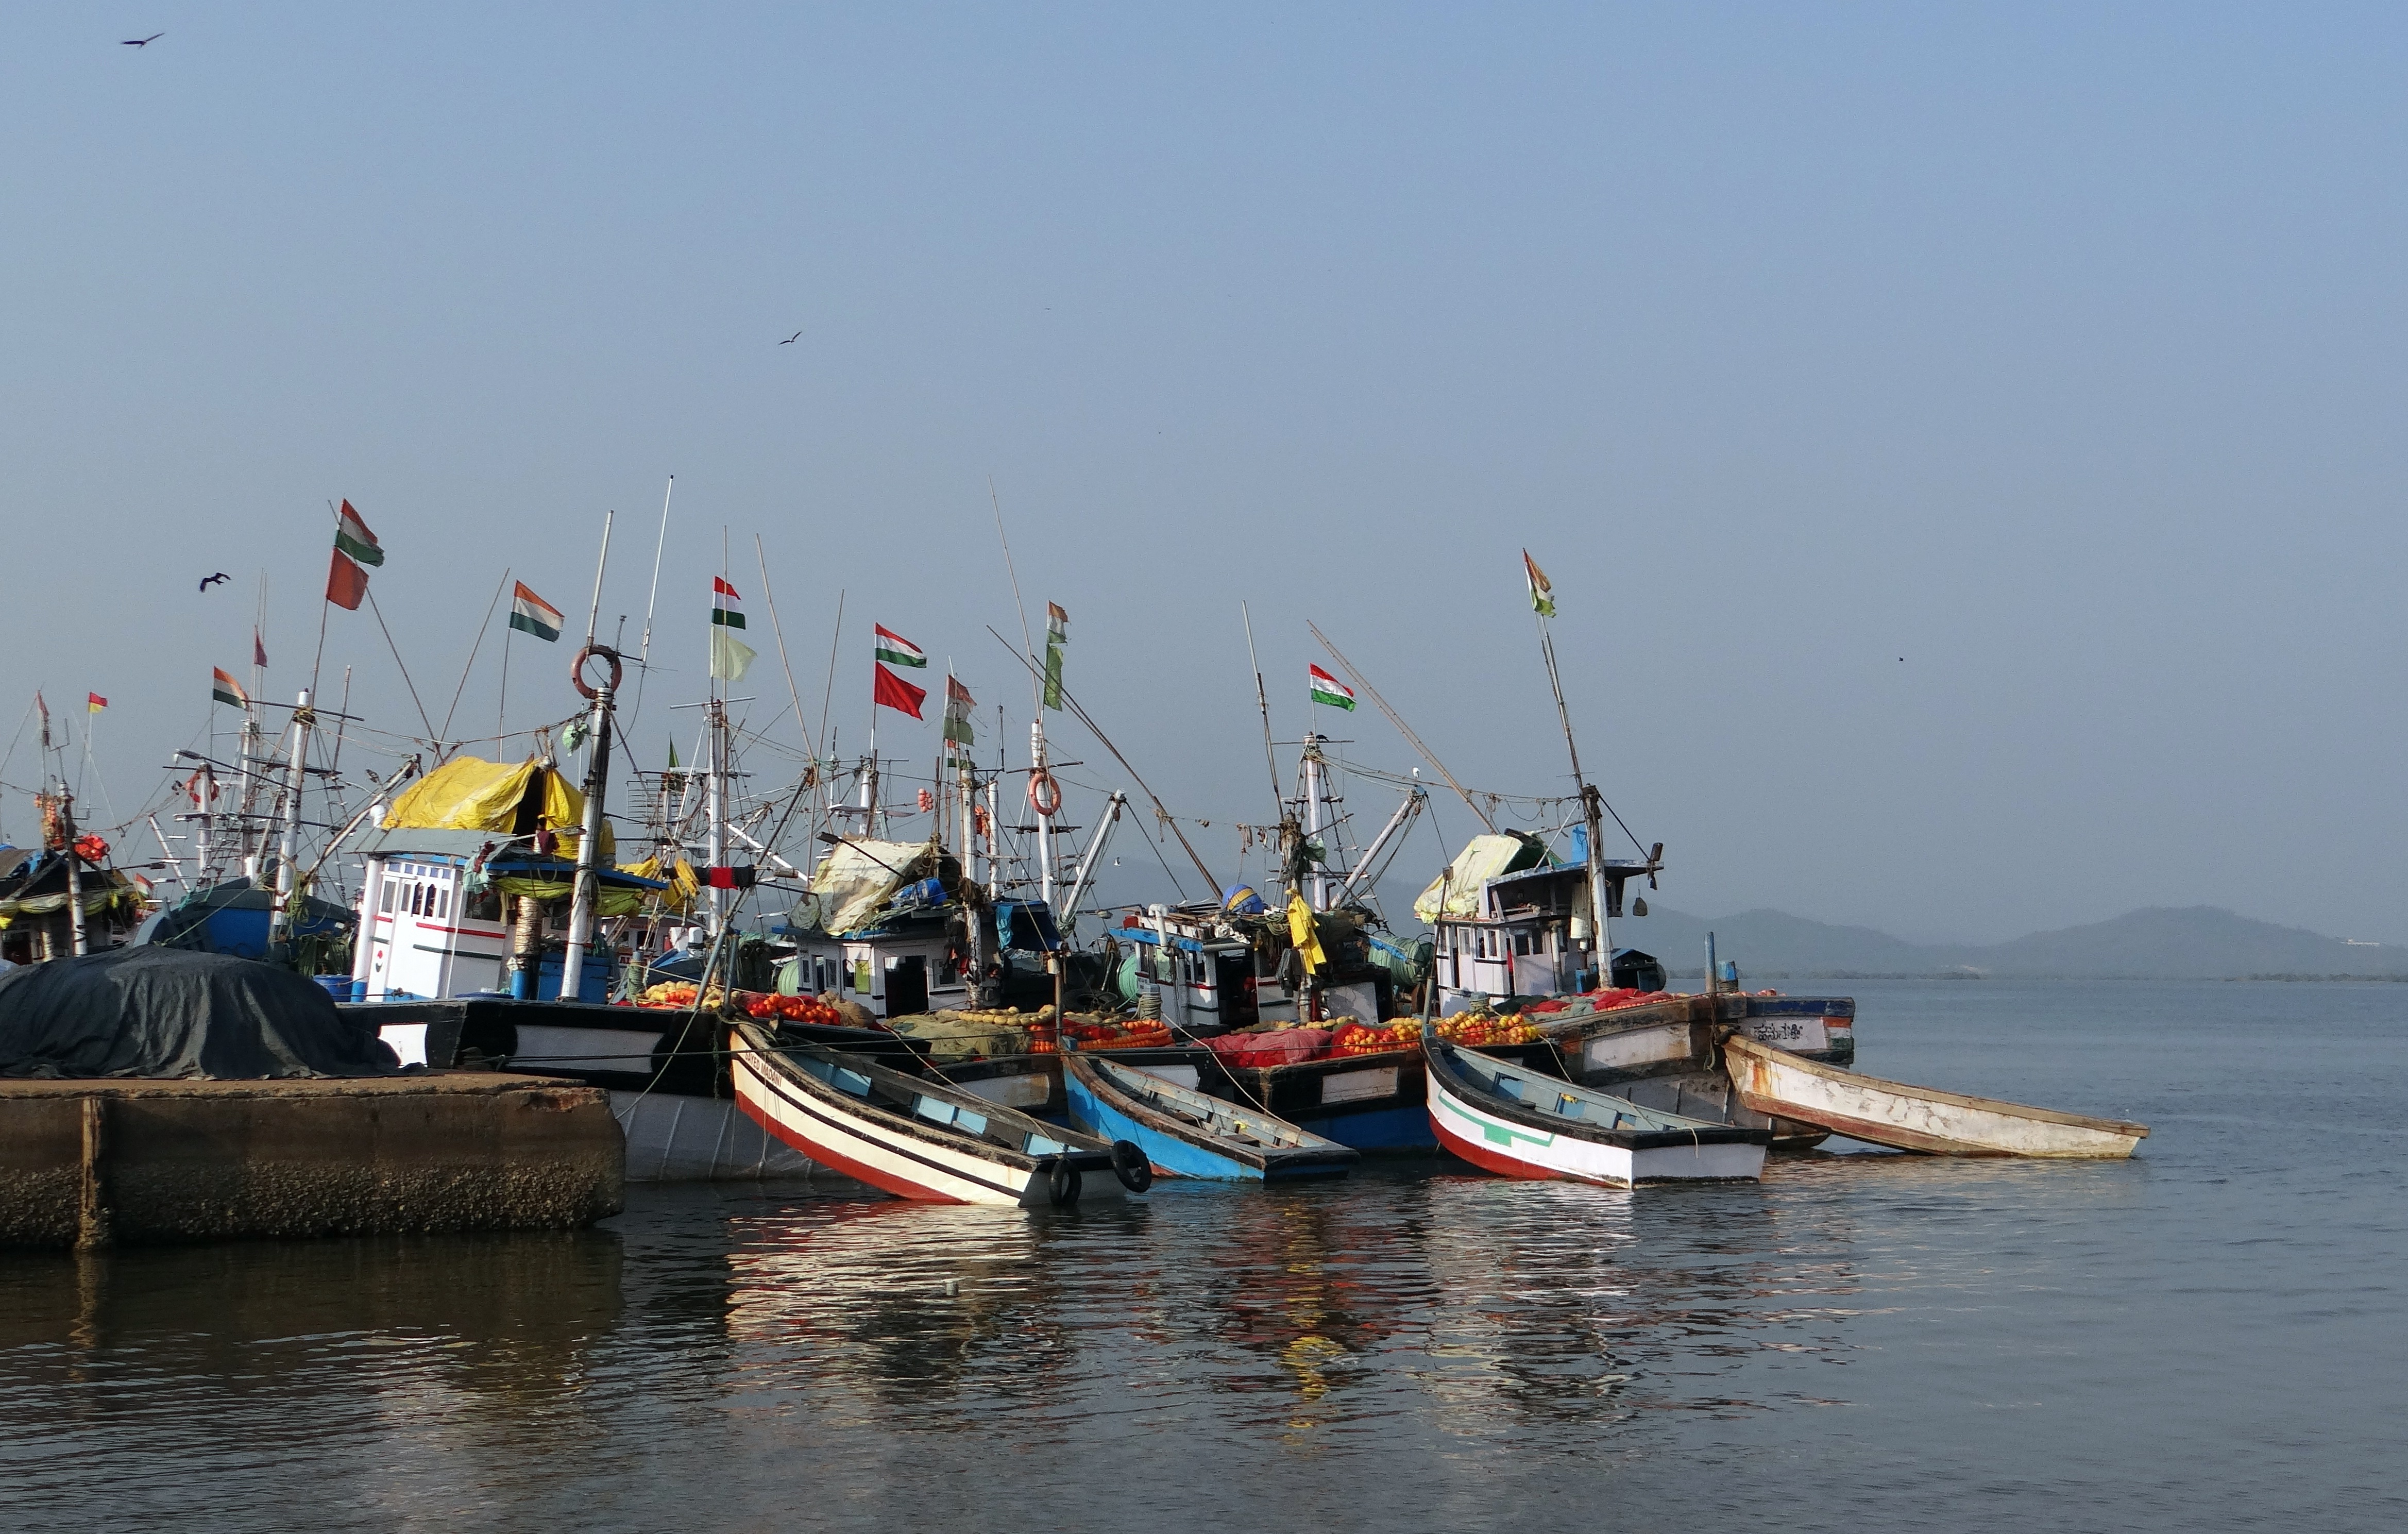
sea, coast, boat, river, vehicle, fishing, bay, harbor, harbour, boating, boats, india, watercraft, karnataka, fishing vessel, aghanashini, tadri